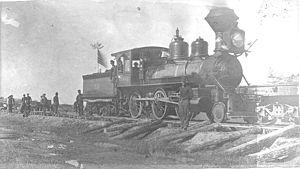
Le Duluth, South Shore and Atlantic Railway était un chemin de fer américain de classe I desservant la Péninsule supérieure du Michigan et les rives du Wisconsin sur le Lac Supérieur. Il permettait de relier Sault Ste. Marie, et Saint Ignace, avec des villes situées plus à l'ouest comme Marquette, Superior, Wisconsin, et Duluth, Minnesota. Un embranchement partait de Nestoria, Michigan pour remonter vers le nord jusqu'à Houghton, Michigan, avant de passer sur la Copper Island où deux embranchements permettaient de relier Calumet, Michigan et Lake Linde, Michigan.